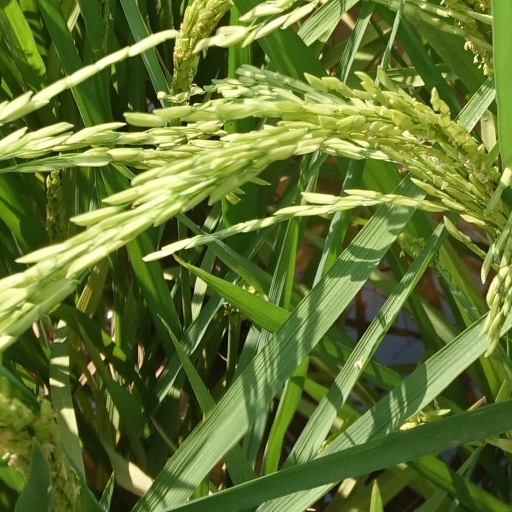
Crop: rice